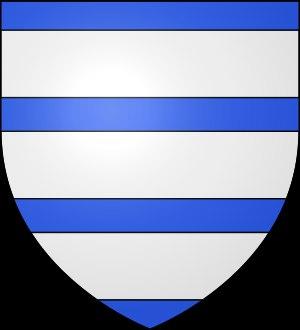
Le château de Demigny est situé sur la commune de Demigny en Saône-et-Loire, sur une terrasse dominant le village.